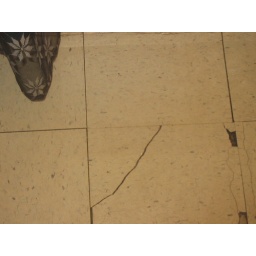
cracks in bathroom floor of unit 2. Hard to keep cleanly.